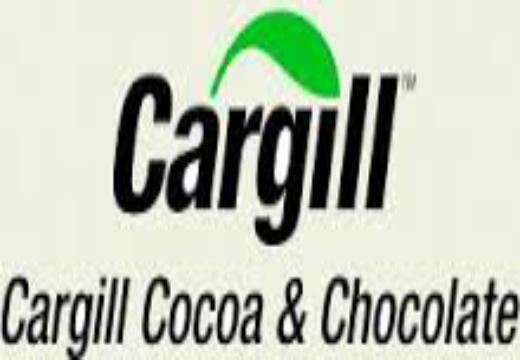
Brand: Cargill
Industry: Others